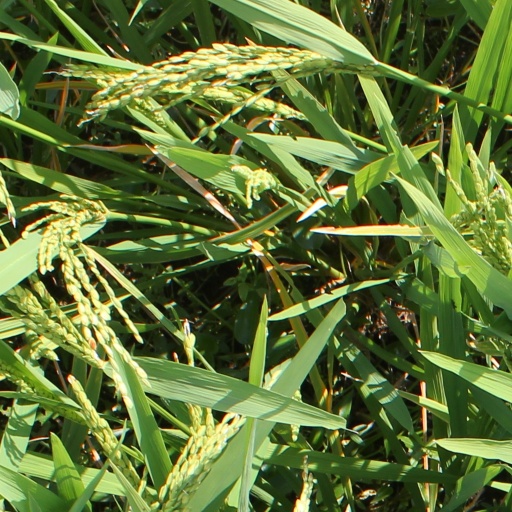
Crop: rice